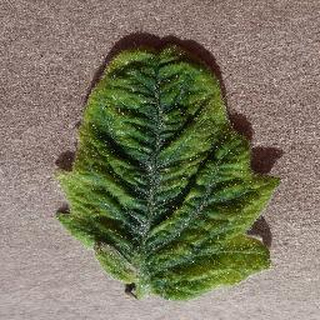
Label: tomato_yellow_leaf_curl_virus